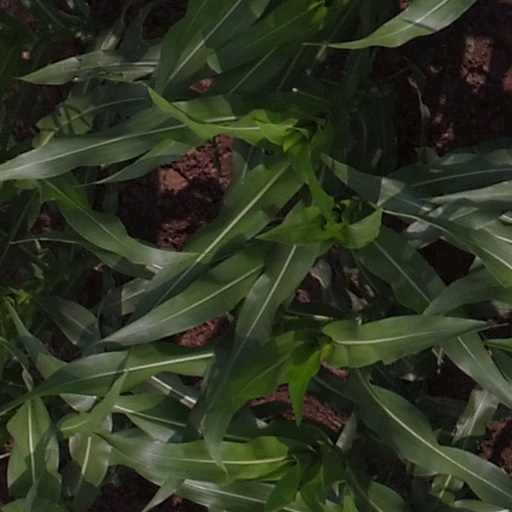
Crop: maize; corn